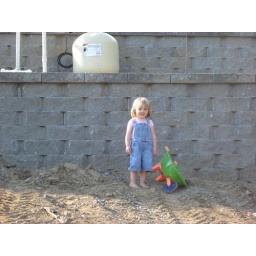
no child laborers were harmed in the building of this wall